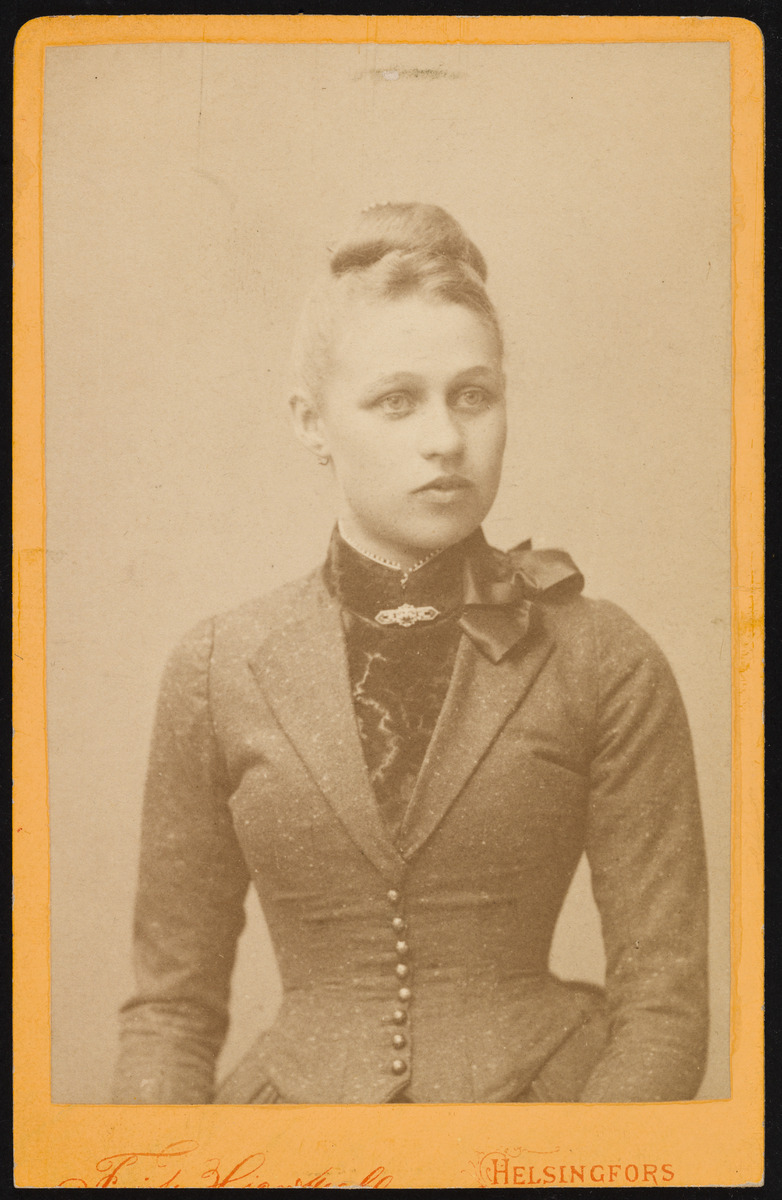
Neiti Sigrid Maria Grönlund naim
sisällön kuvaus: Neiti Sigrid Maria Grönlund naim. Blom (1868-1939). mustavalkoinen
Kuvaaja: Hjertzell, Fritz, valokuvaaja
Ajankohta: kuvausaika 1880 -luku
Aiheet: Grönlund, Sigrid, muotokuvat, naisten vaatteet, korut, kampaukset